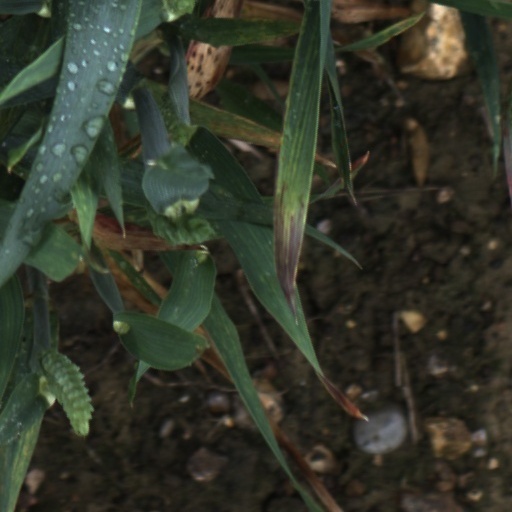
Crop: wheat